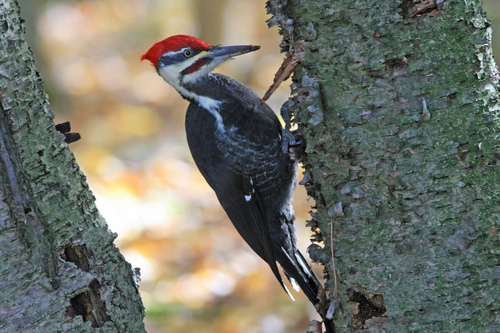
this is a bird with a black body and a red crown on its head.
this bird has a black back,long bill with a red crown.
this is a large black bird with a white neck and a red nape.
this bird is gray and white with a bright red comb on top of its head and a long beak for pecking wood.
this bird is black and red in color with a long black beak, and black eye rings.
this bird has wings that are black and has a red crowna long-billed bird with distinctive red crown and malar stripe and nearly solid dark gray body.
this bird has wings that are black and has a red crown
this bird has a long pointed bill, with a white cheek patch.
medium sized bird, which is dark brown with some white on the face, with a long bill and a very distinctive red crown.
Species: Pileated Woodpecker